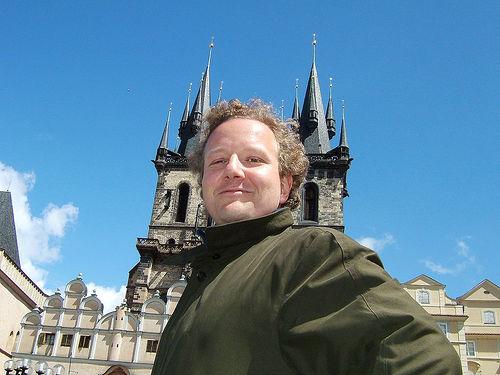
Weather: sun or clear